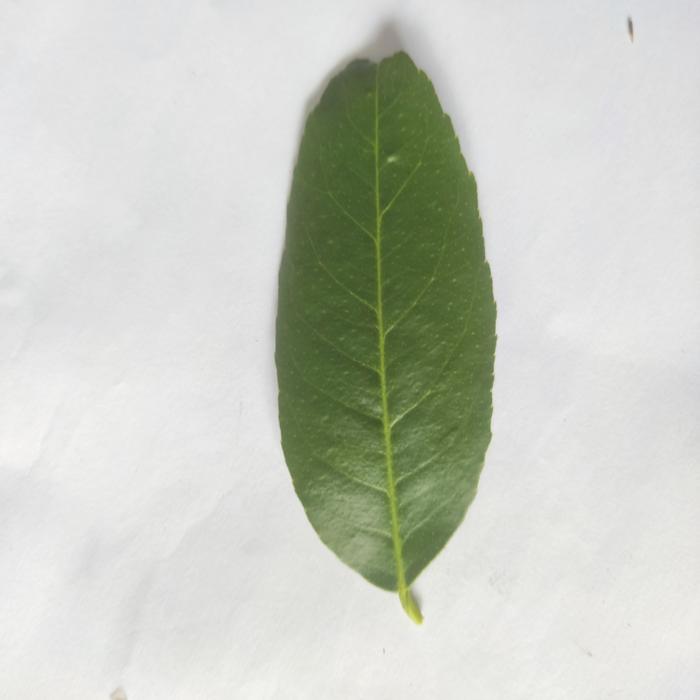
Crop: Lemon
Leaf condition: Healthy_Leaf